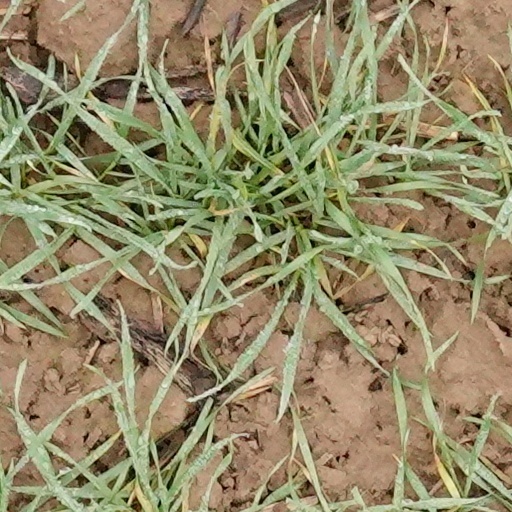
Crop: wheat